Acacia Bay

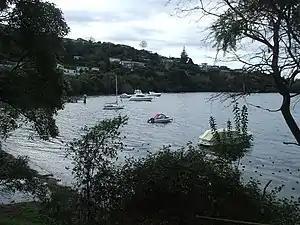

Acacia Bay is a suburb of Taupō, on the western edge of Tapuaeharuru Bay Lake Taupō in New Zealand. There are four main beach areas. It is located approximately west of Taupō CBD.